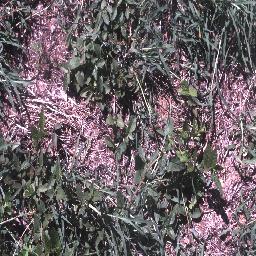
Label: negative